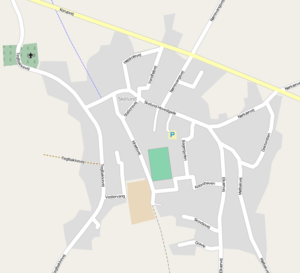
Skelund / Skelund Midtpunkt
Kort over Skelund
Skelund er en by i det sydøstlige Himmerland med 427 indbyggere, beliggende 3 km sydøst for Veddum, 7 km vest for Als og 8 km nordøst for Hadsund. Byen ligger i Region Nordjylland og hører til Mariagerfjord Kommune. Skelund Midtpunkt, huser byens forskellige arrangementer.